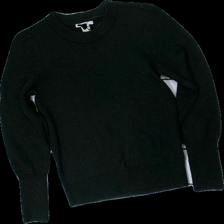
View: front
Type: Sweater
Category: Ladies
Brand: H&M
Colors: Black
Material: 53% acrylic, 47% cotton
Cut: Regular, C-collar
Size: XS
Season: All
Smell: Minor
Price range: <50
Recommended usage: Reuse
Comment: detergent smell